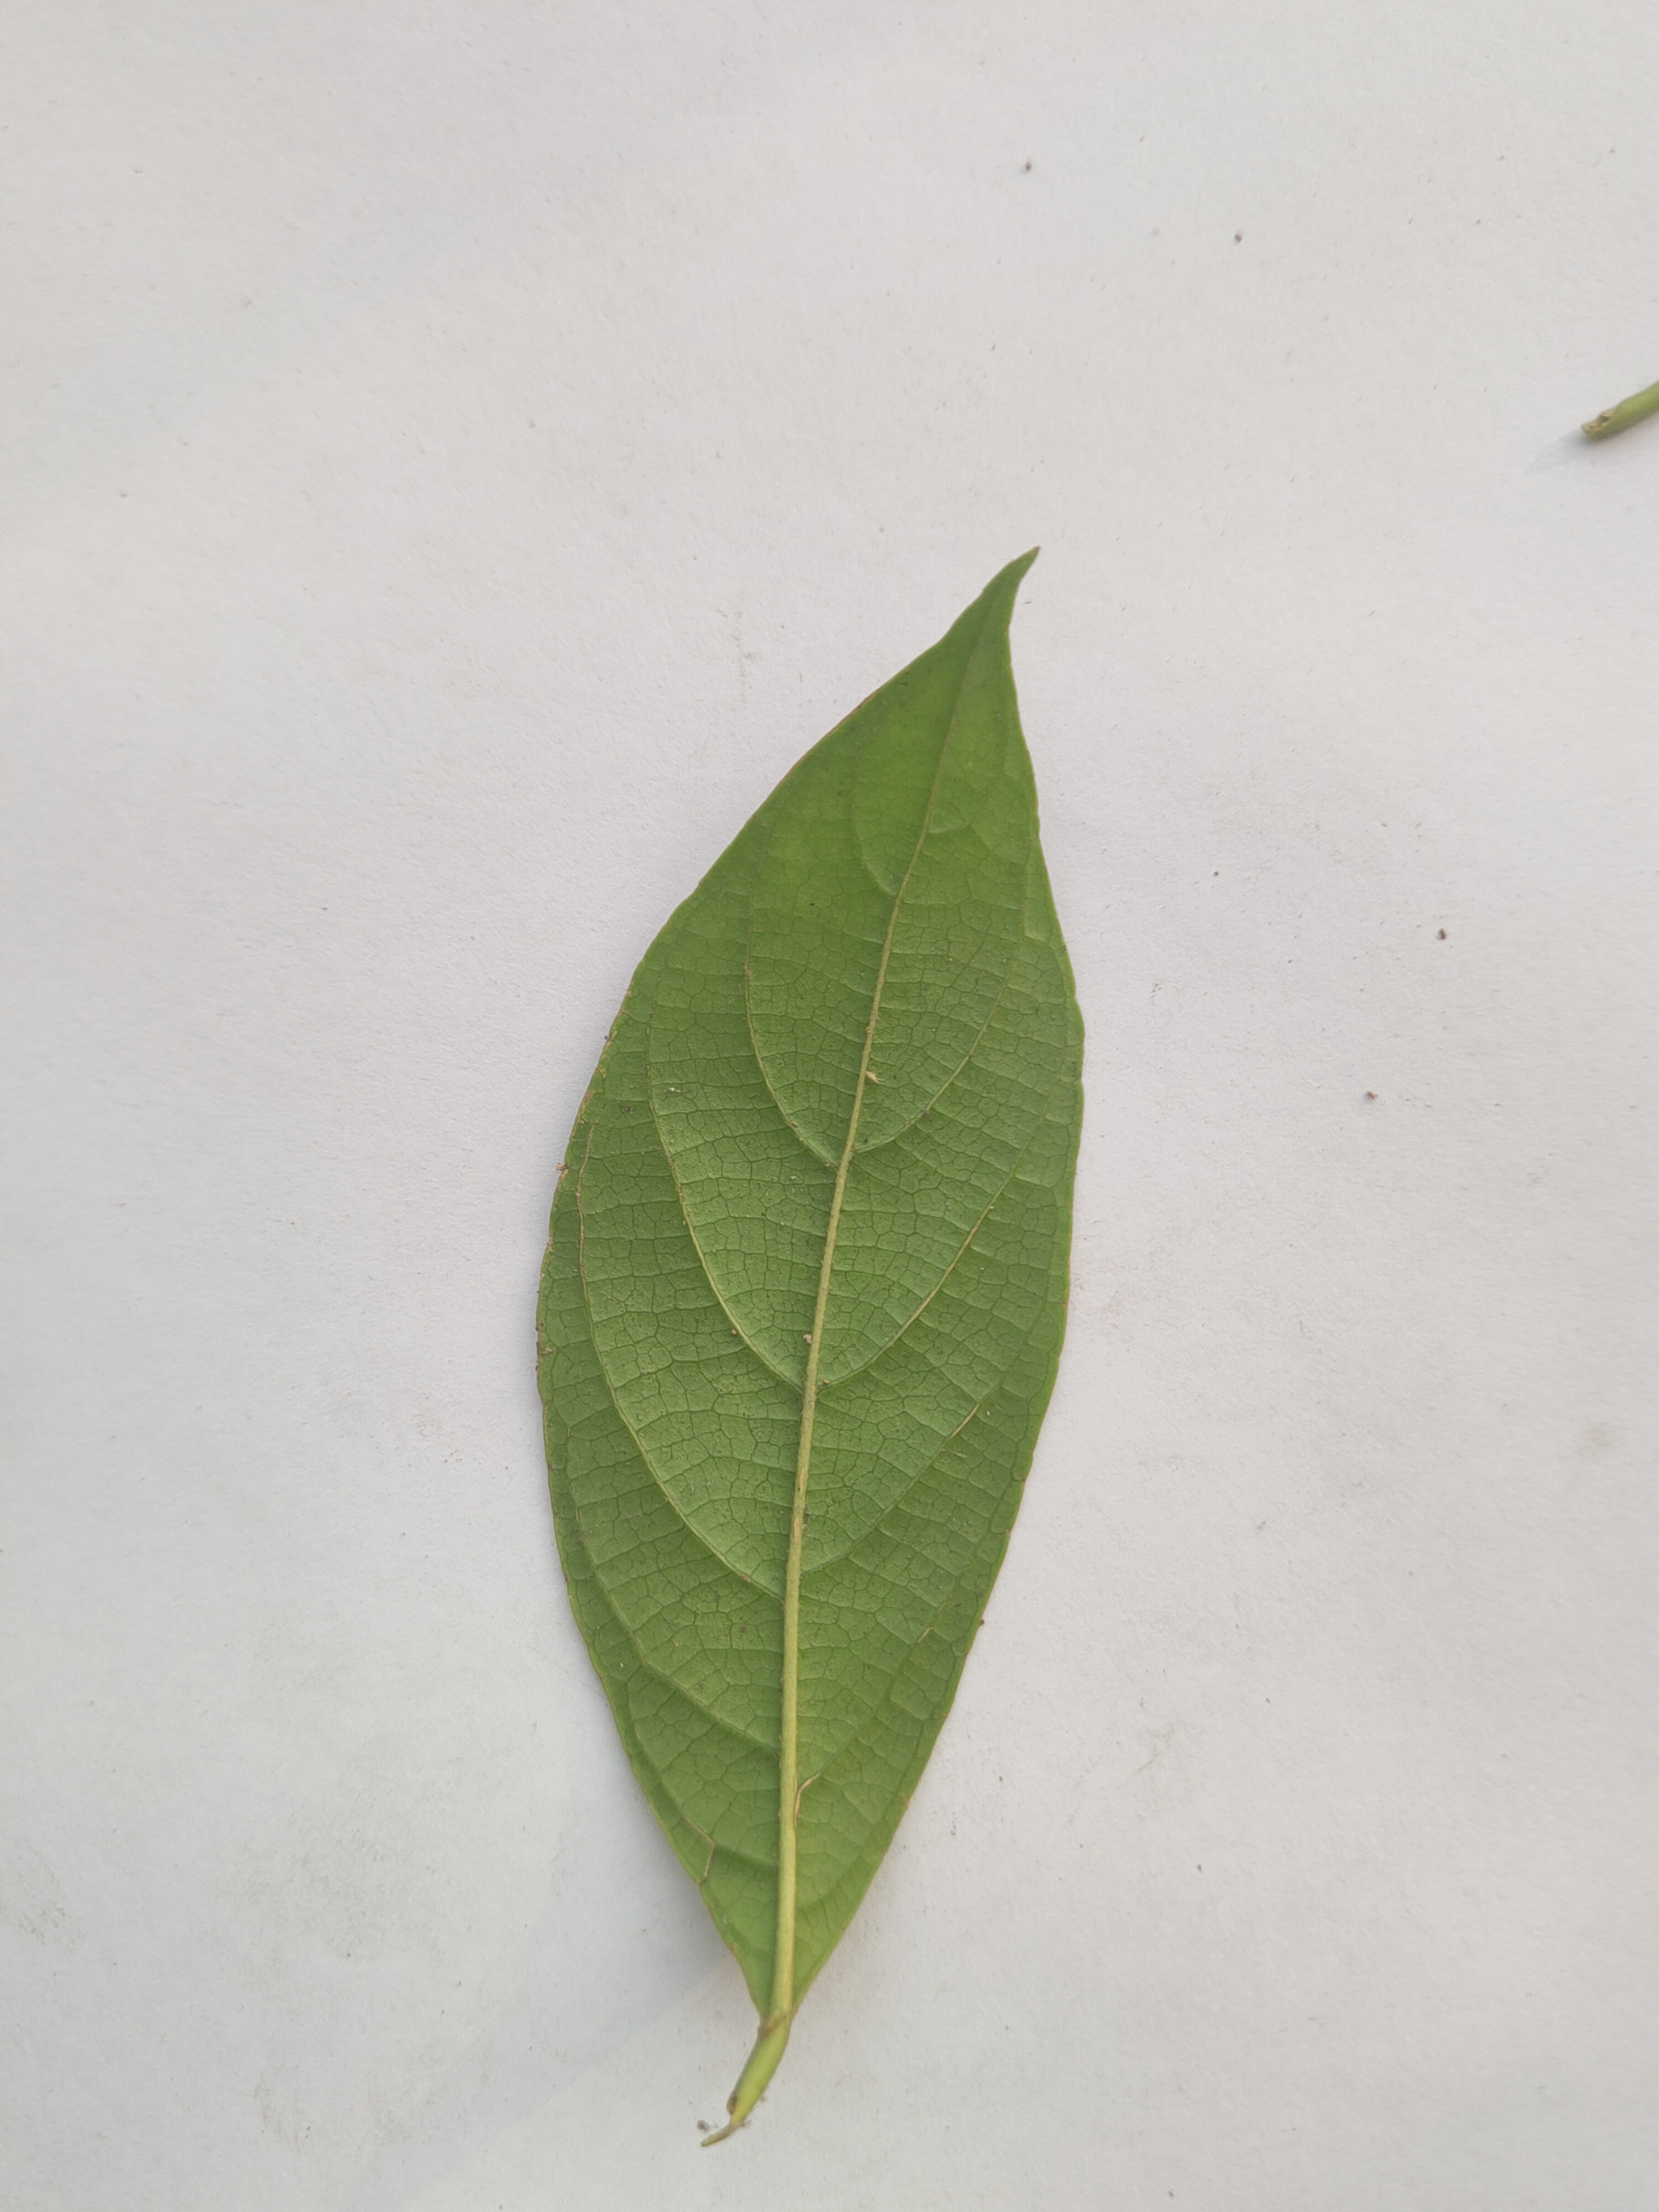
Leaf variety: Lotkon